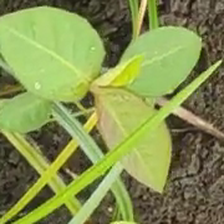
Weed species: Moti_dudhi(Euphorbia_geneculata_L)